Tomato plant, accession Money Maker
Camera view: vertical (180 deg); turntable rotation: 150 degrees
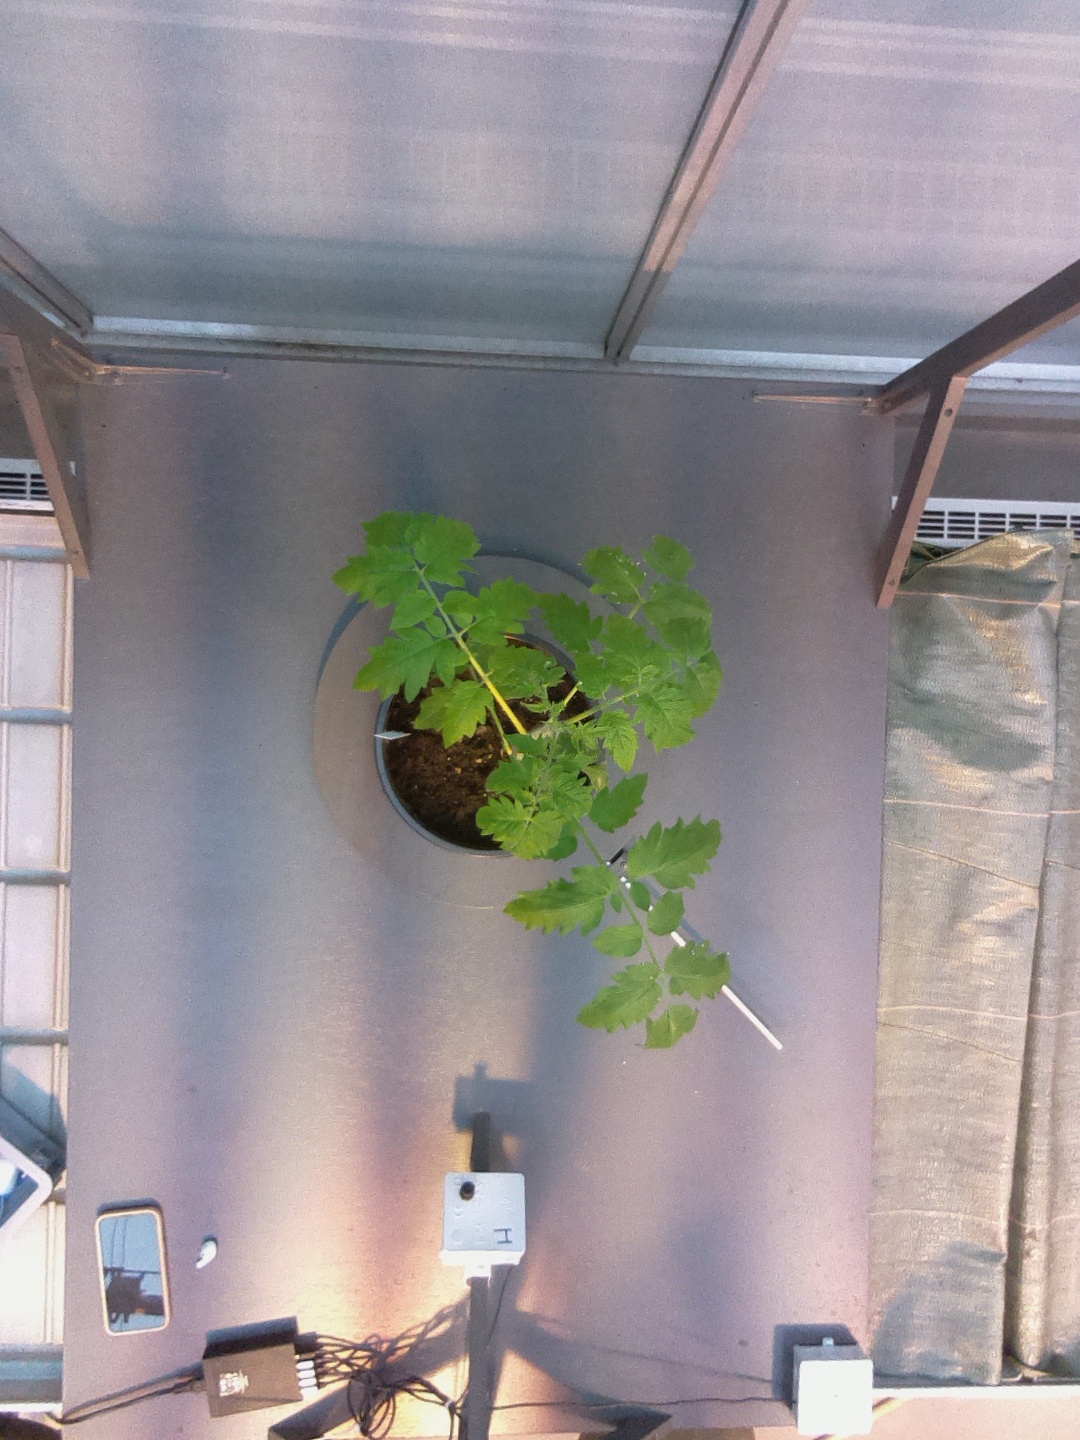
BBCH growth stage 13: 6 of true leaves visible